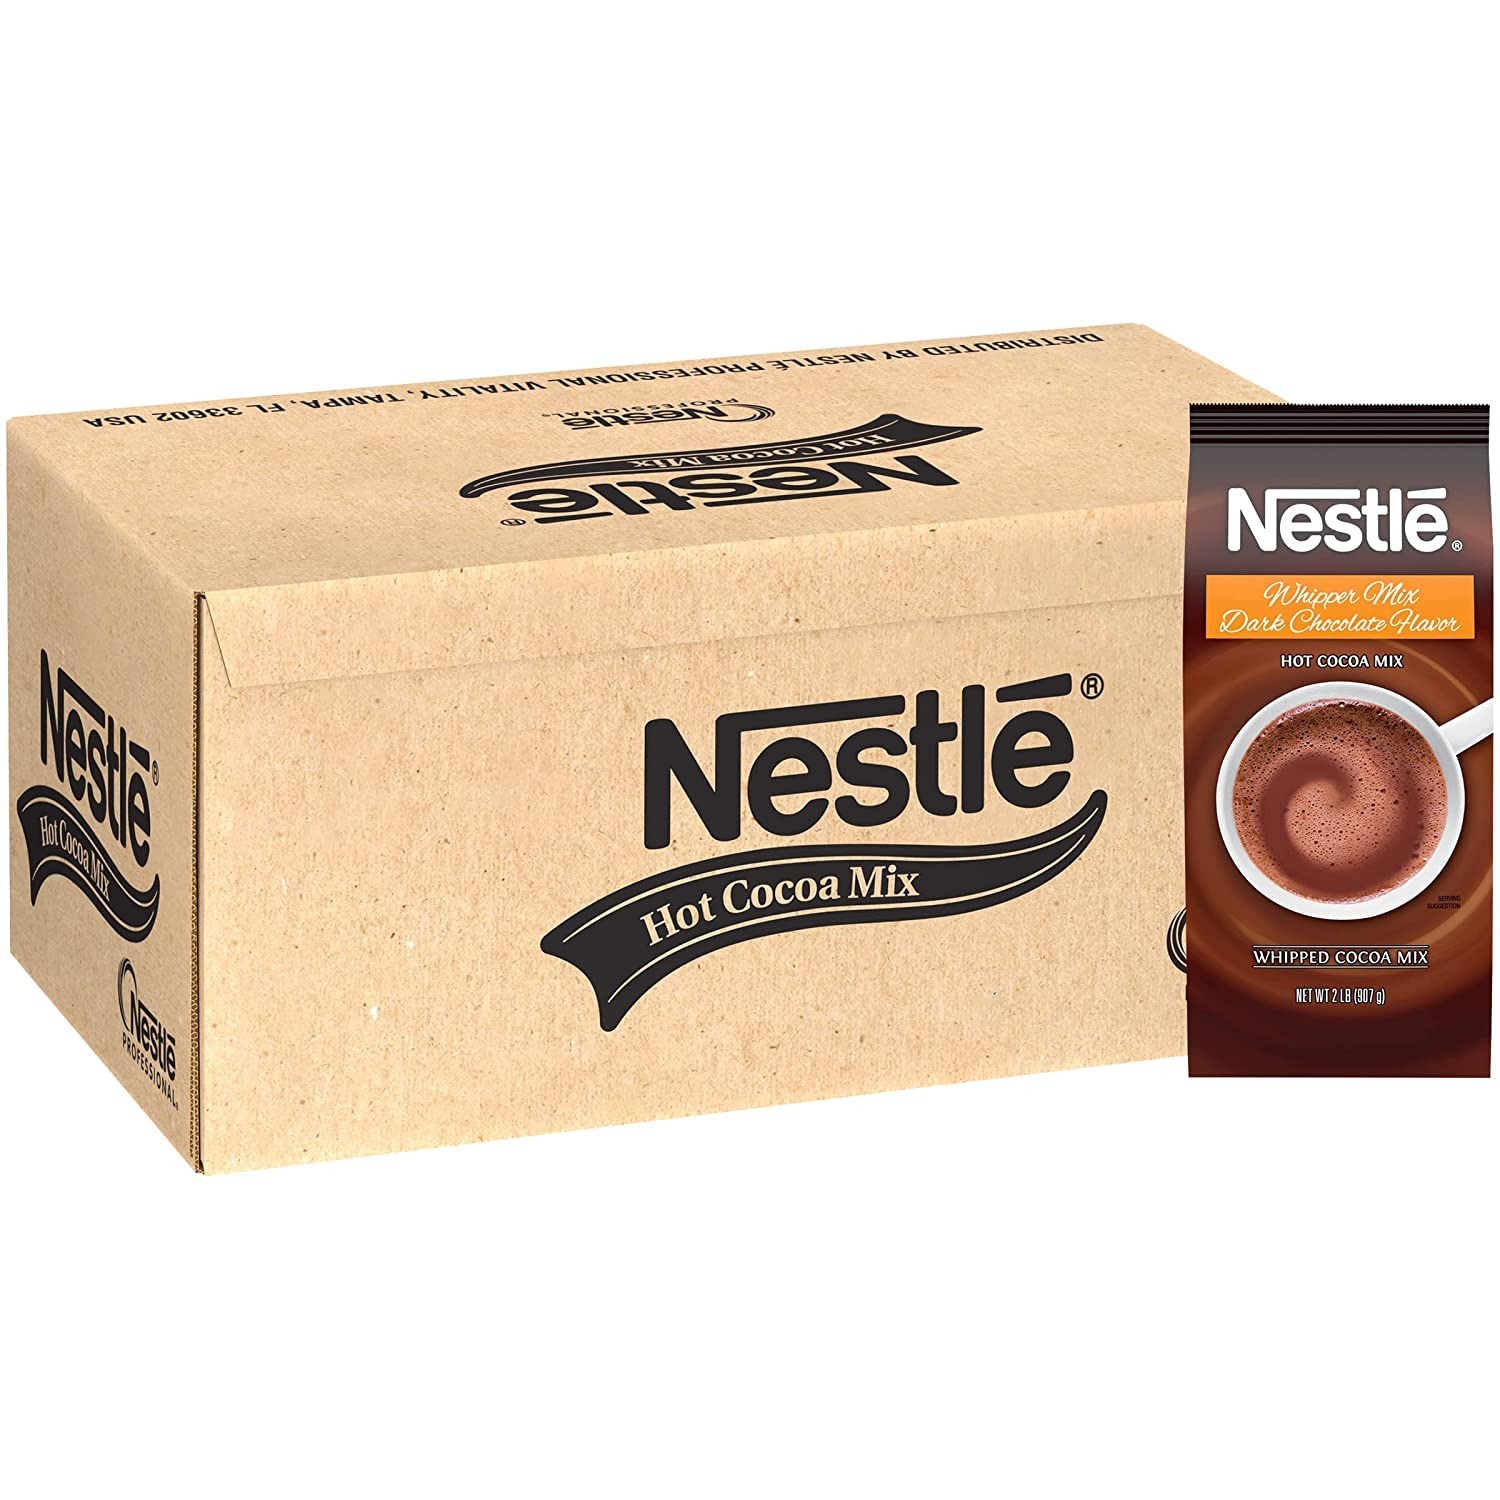
Item Name: NESTLE DARK HOT COCOA MIX 12X 2LB BAG
Bullet Point 1: Rich, creamy, Nestlé hot chocolate is an experience like no other. Give customers the Nestlé quality they demand and capitalize on the popularity of snack beverages with on-trend offerings from the brand that’s been making chocolate memories for more than 100 years. Nestlé Dark Hot Chocolate Mix is the perfect solution for operators. Nestlé Hot Cocoa is the brand with 100 years of chocolate heritage, providing delicious hot chocolate that your customers have come to trust and love.
Bullet Point 2: Ingredients SUGAR, DAIRY PRODUCT SOLIDS, COCOA PROCESSED WITH ALKALI, CORN SYRUP SOLIDS, HYDROGENATED VEGETABLE OIL (COCONUT AND/OR PALM KERNEL AND/OR SOYBEAN), 2% OR LESS OF CELLULOSE GUM, DIPOTASSIUM PHOSPHATE, SALT, SODIUM CASEINATE, SODIUM ALUMINOSILICATE, MONO- AND DIGLYCERIDES, ARTIFICIAL FLAVOR, DATEM. Allergens CONTAINS: MILK. MAY CONTAIN: SOY AND WHEAT. Servings Serving size: 33 g Servings per container: 27
Bullet Point 3: 12, 2-pound bulk pouches Great for commercial dispensers Made with real Nestlé cocoa Uses sustainably sourced cocoa beans Part of the Nestlé Cocoa Plan, which supports farmers for better chocolate
Bullet Point 4: 12, 2-pound bulk pouches Great for commercial dispensers Made with real Nestlé cocoa Uses sustainably sourced cocoa beans Part of the Nestlé Cocoa Plan, which supports farmers for better chocolate
Bullet Point 5: Nestlé Dark Chocolate Flavor Hot Cocoa Mix is from the brand that’s been making chocolate memories for 100+ years. Each cup of sweet hot cocoa has a light, chocolatey flavor. Plus, it’s made with real Nestlé cocoa using sustainably sourced cocoa beans to help your company be more socially responsible.
Bullet Point 6: Nestlé dark hot chocolate is a great choice for offices, cafeterias, restaurants, and more. You can add the bulk hot cocoa mix into a self-serve commercial dispenser. Or, manually prepare large batches of hot chocolate, mix it by the cup, or use it in recipes.
Product Description: Nestlé Dark Chocolate Flavor Hot Cocoa Mix, Whipper Mix (12 x 2 lb bulk pouches) 12, 2-pound bulk pouches Great for commercial dispensers Made with real Nestlé cocoa Uses sustainably sourced cocoa beans Part of the Nestlé Cocoa Plan, which supports farmers for better chocolate Nestlé Dark Chocolate Flavor Hot Cocoa Mix is from the brand that’s been making chocolate memories for 100+ years. Each cup of sweet hot cocoa has a light, chocolatey flavor. Plus, it’s made with real Nestlé cocoa using sustainably sourced cocoa beans to help your company be more socially responsible. Nestlé dark hot chocolate is a great choice for offices, cafeterias, restaurants, and more. You can add the bulk hot cocoa mix into a self-serve commercial dispenser. Or, manually prepare large batches of hot chocolate, mix it by the cup, or use it in recipes.
Value: 192.0
Unit: Ounce

Price: 124